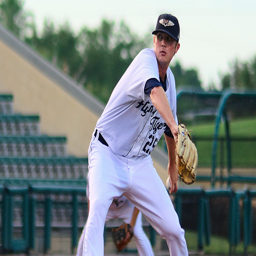
A pitcher winding up to throw the baseball.
A baseball pitcher about to make his pitch.
The pitcher is about to throw his very best pitch.
A man pitching a baseball from a mound on a field.
A baseball player holding a glove and a baseball.